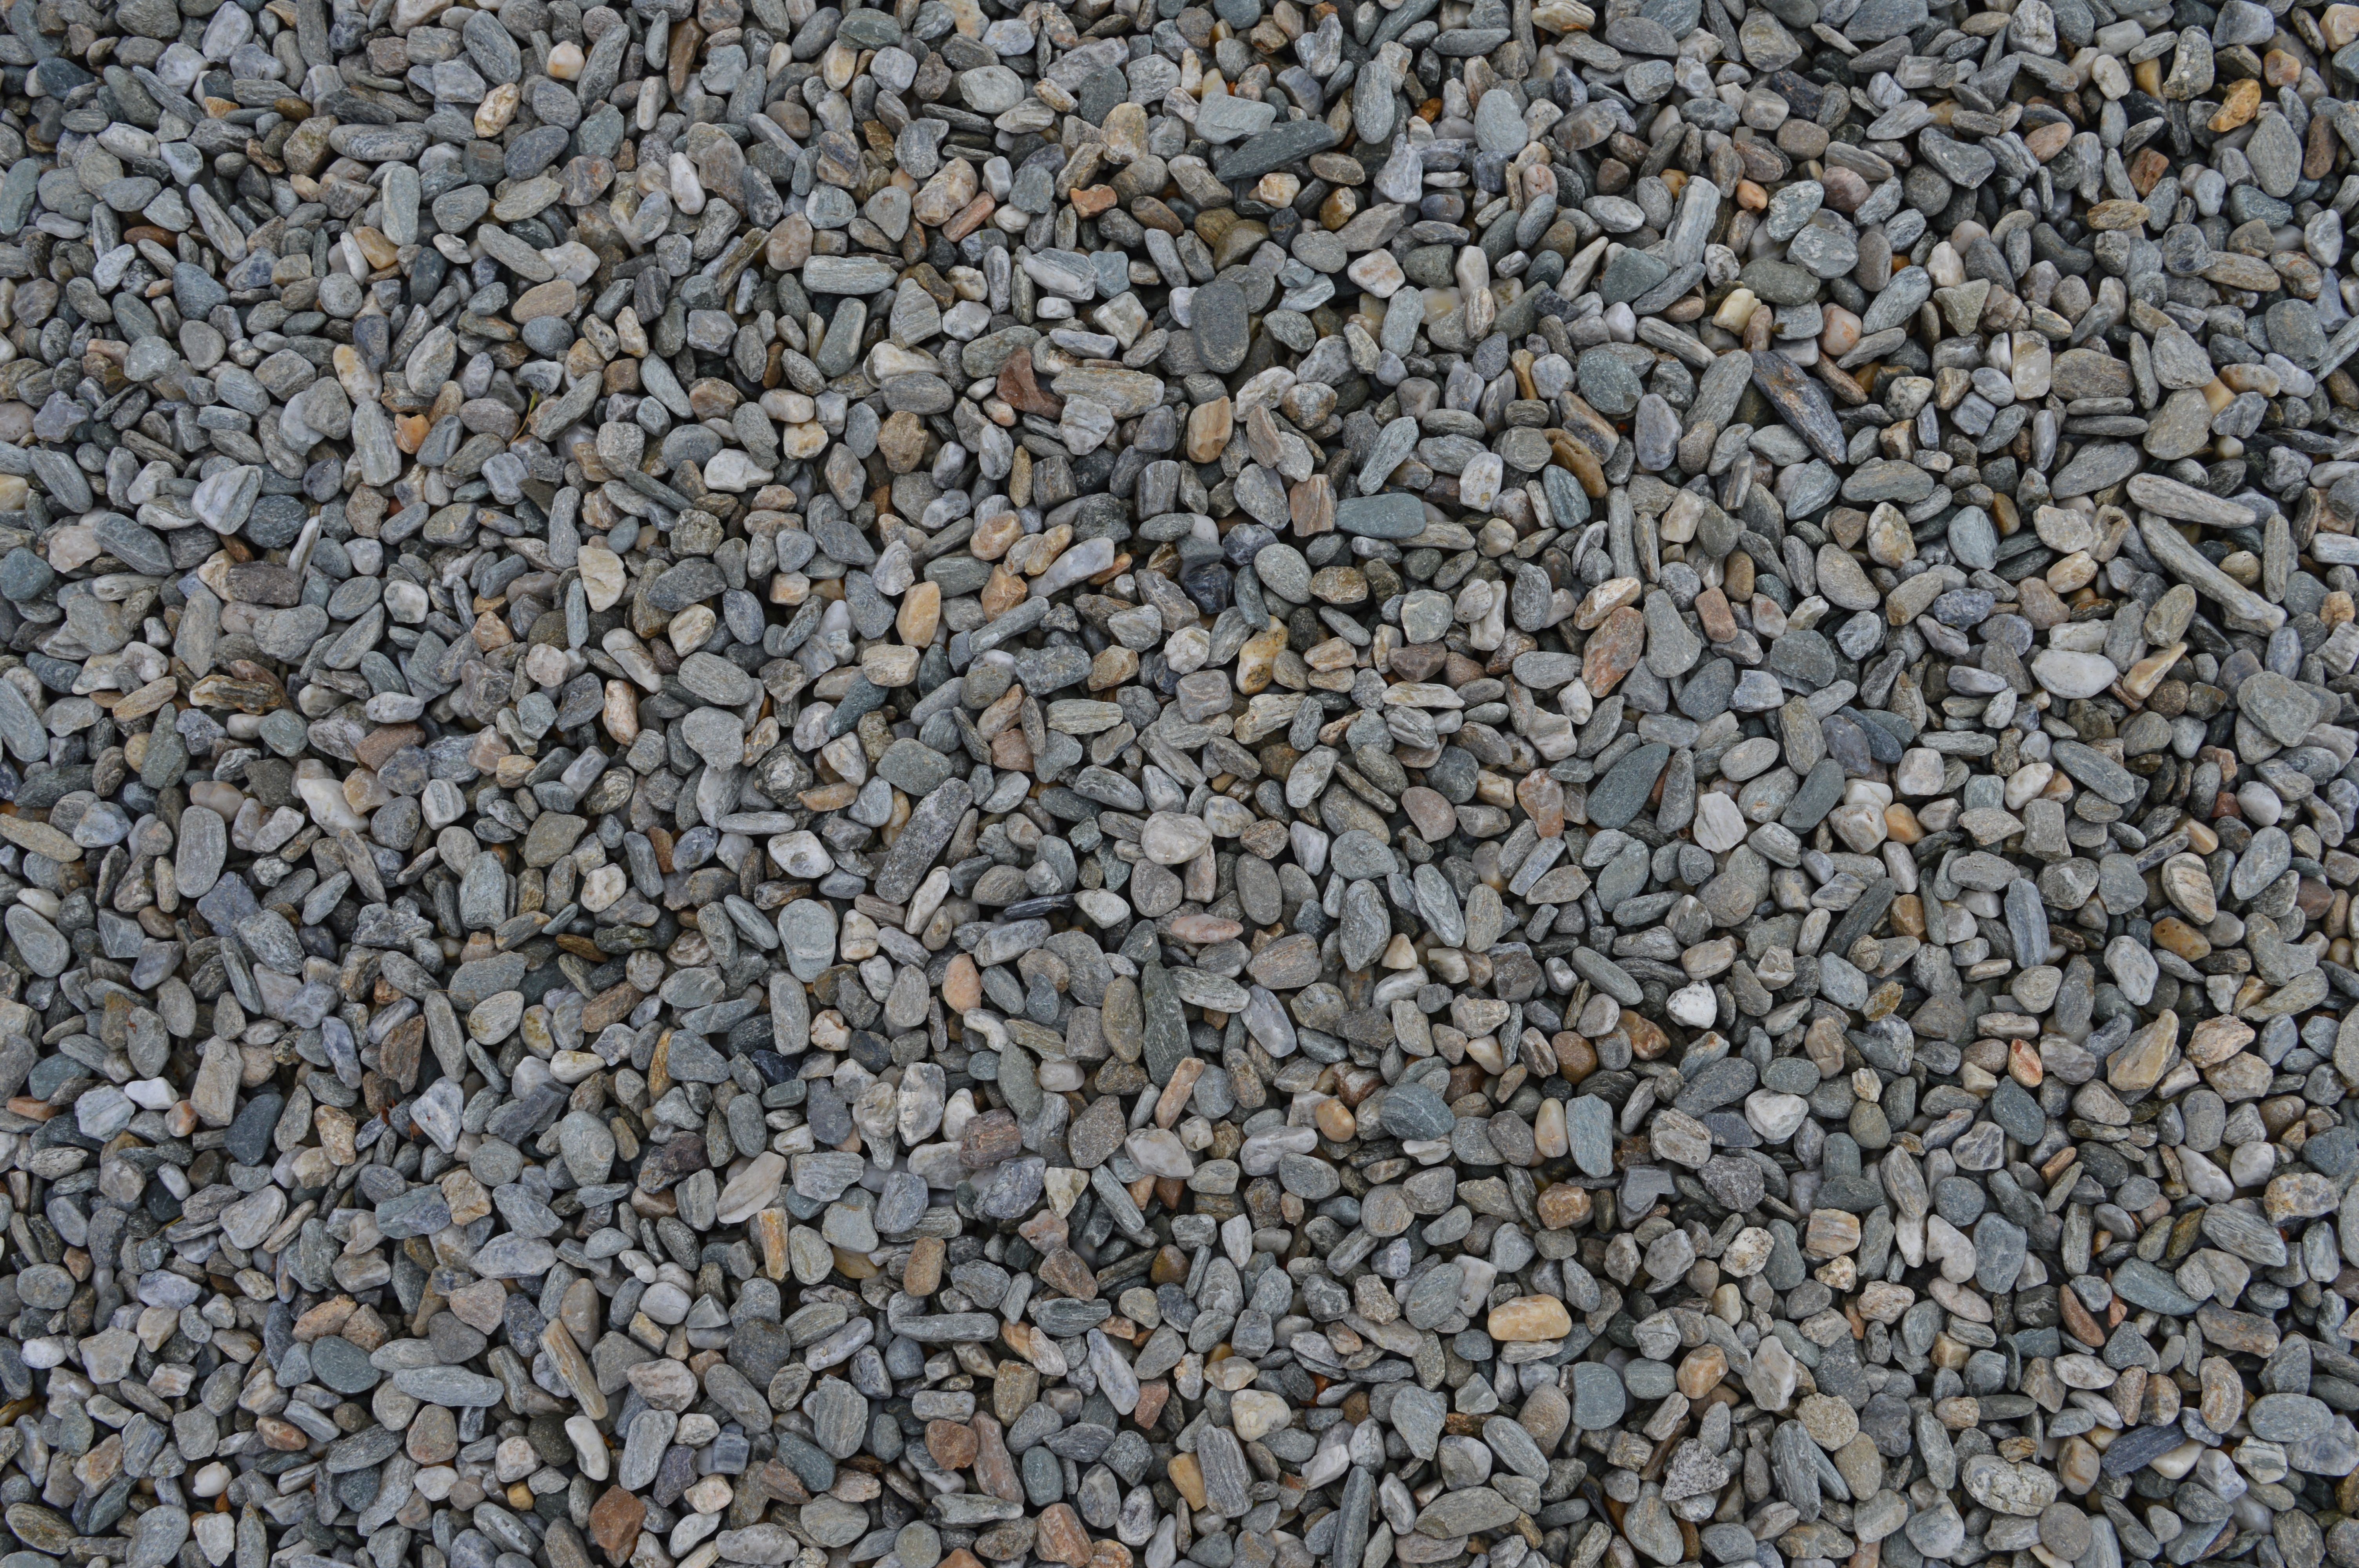
sand, rock, texture, stone, asphalt, pattern, pebble, soil, stone wall, material, grey, rubble, gravel, flooring, road surface